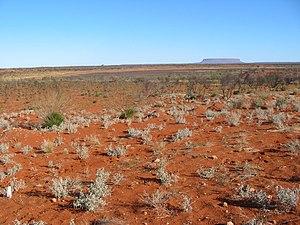
Un inselberg ou monadnock est un relief isolé qui domine significativement une plaine ou un plateau subhorizontal. Selon le Dictionnaire de la géographie de Pierre George, il s'agit, brièvement, d'un relief résiduel rocheux, escarpé ; Pierre Birot les décrira ensuite comme des montagnes miniatures créées par l'érosion.